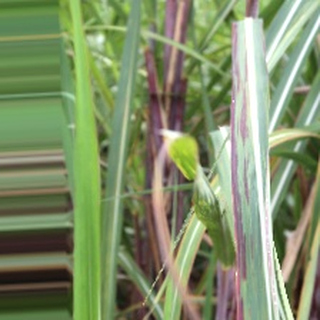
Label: sugarcane_bacterial_blight